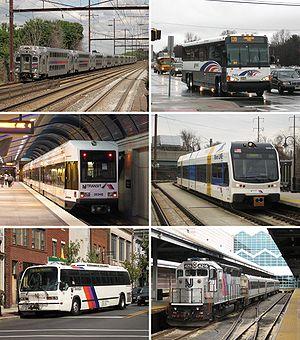
La New Jersey Transit Company est un réseau de transport en commun qui opère principalement dans l'État du New Jersey, ainsi que dans le comté d'Orange et le comté de Rockland situés dans l'État de New York.